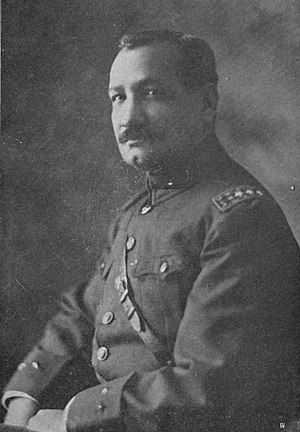
José Orellana
José María Orellano Pinto var Guatemalas præsident i årene 1921-26.